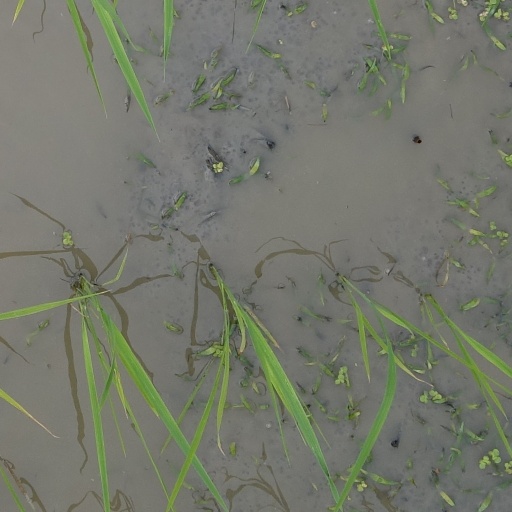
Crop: rice